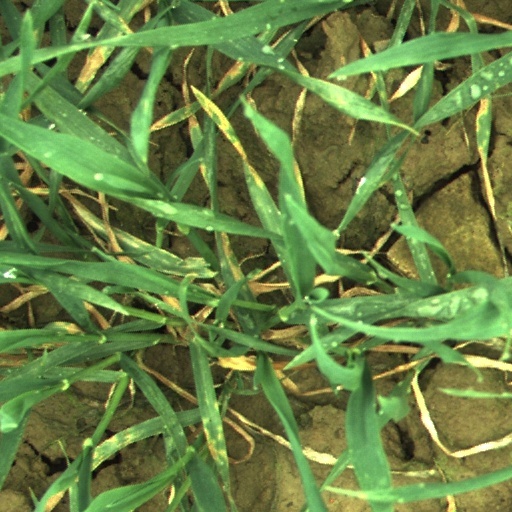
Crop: wheat